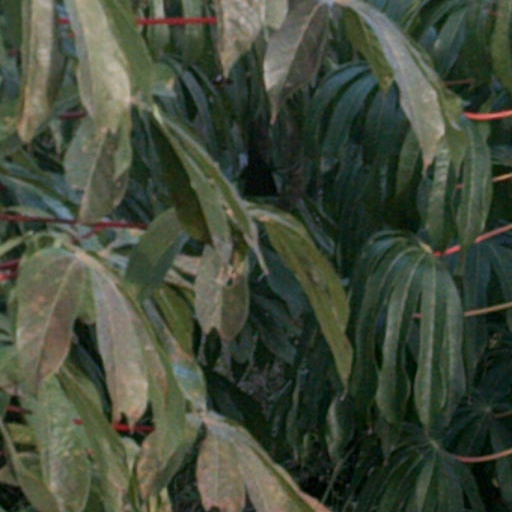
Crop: cassava